Christian eschatology

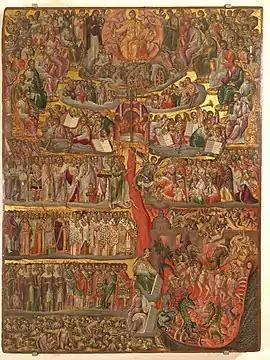
"The Last Judgment", Eastern Orthodox icon on the Second Coming of Christ by Georgios Klontzas (c. 1580–1608), Hellenic Institute of Venice, Italy

The following approaches arose from the study of Christianity's most central eschatological document, the Book of Revelation, but the principles embodied in them can be applied to all prophecy in the Bible. They are by no means mutually exclusive and are often combined to form a more complete and coherent interpretation of prophetic passages. Most interpretations fit into one, or a combination, of these approaches. The alternate methods of prophetic interpretation, Futurism and Preterism which came from Jesuit writings, were brought about to oppose the Historicism interpretation which had been used from Biblical times that Reformers used in teaching that the Antichrist was the Papacy or the power of the Roman Catholic Church.